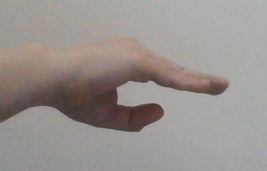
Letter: jeem